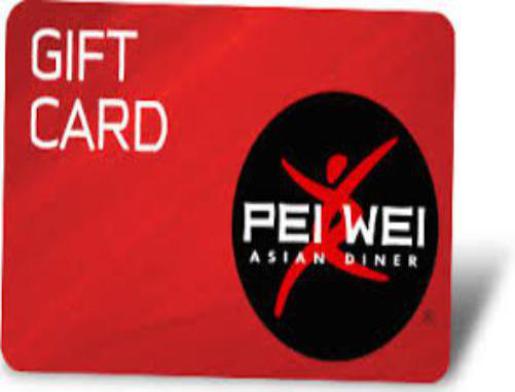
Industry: Food